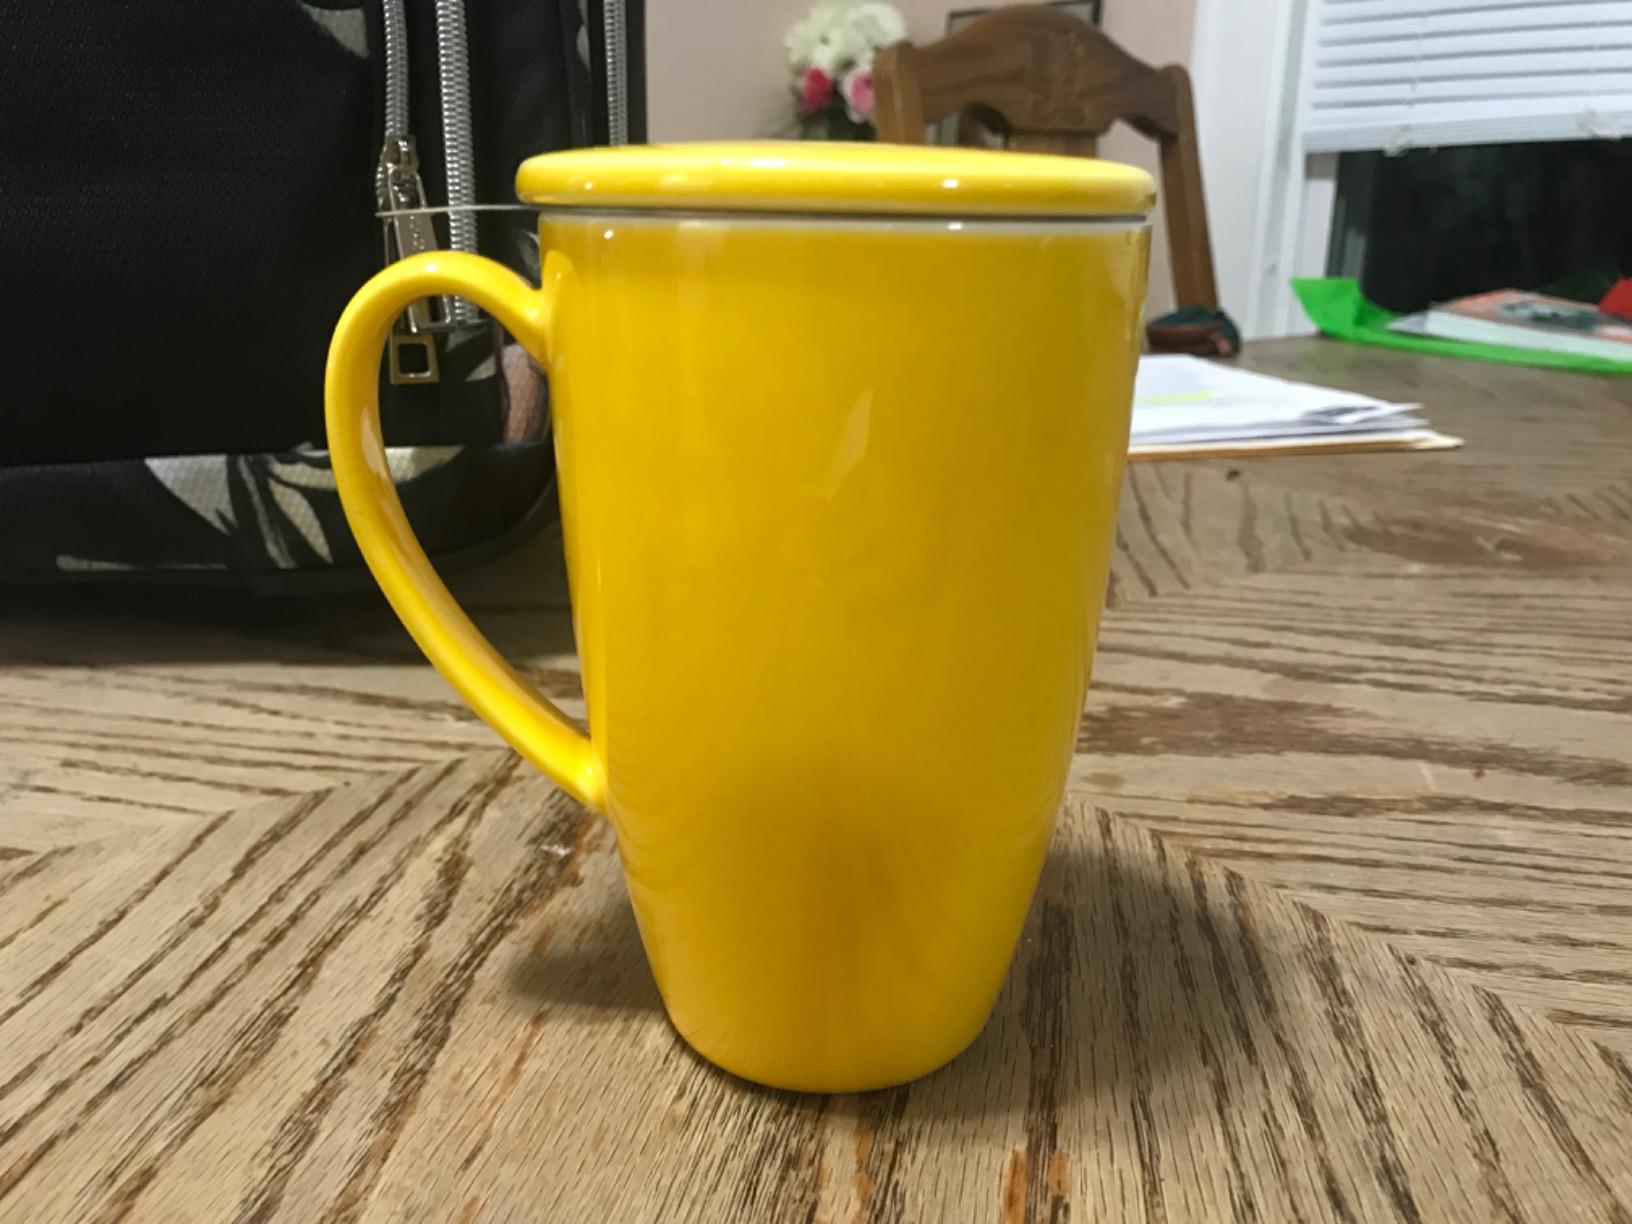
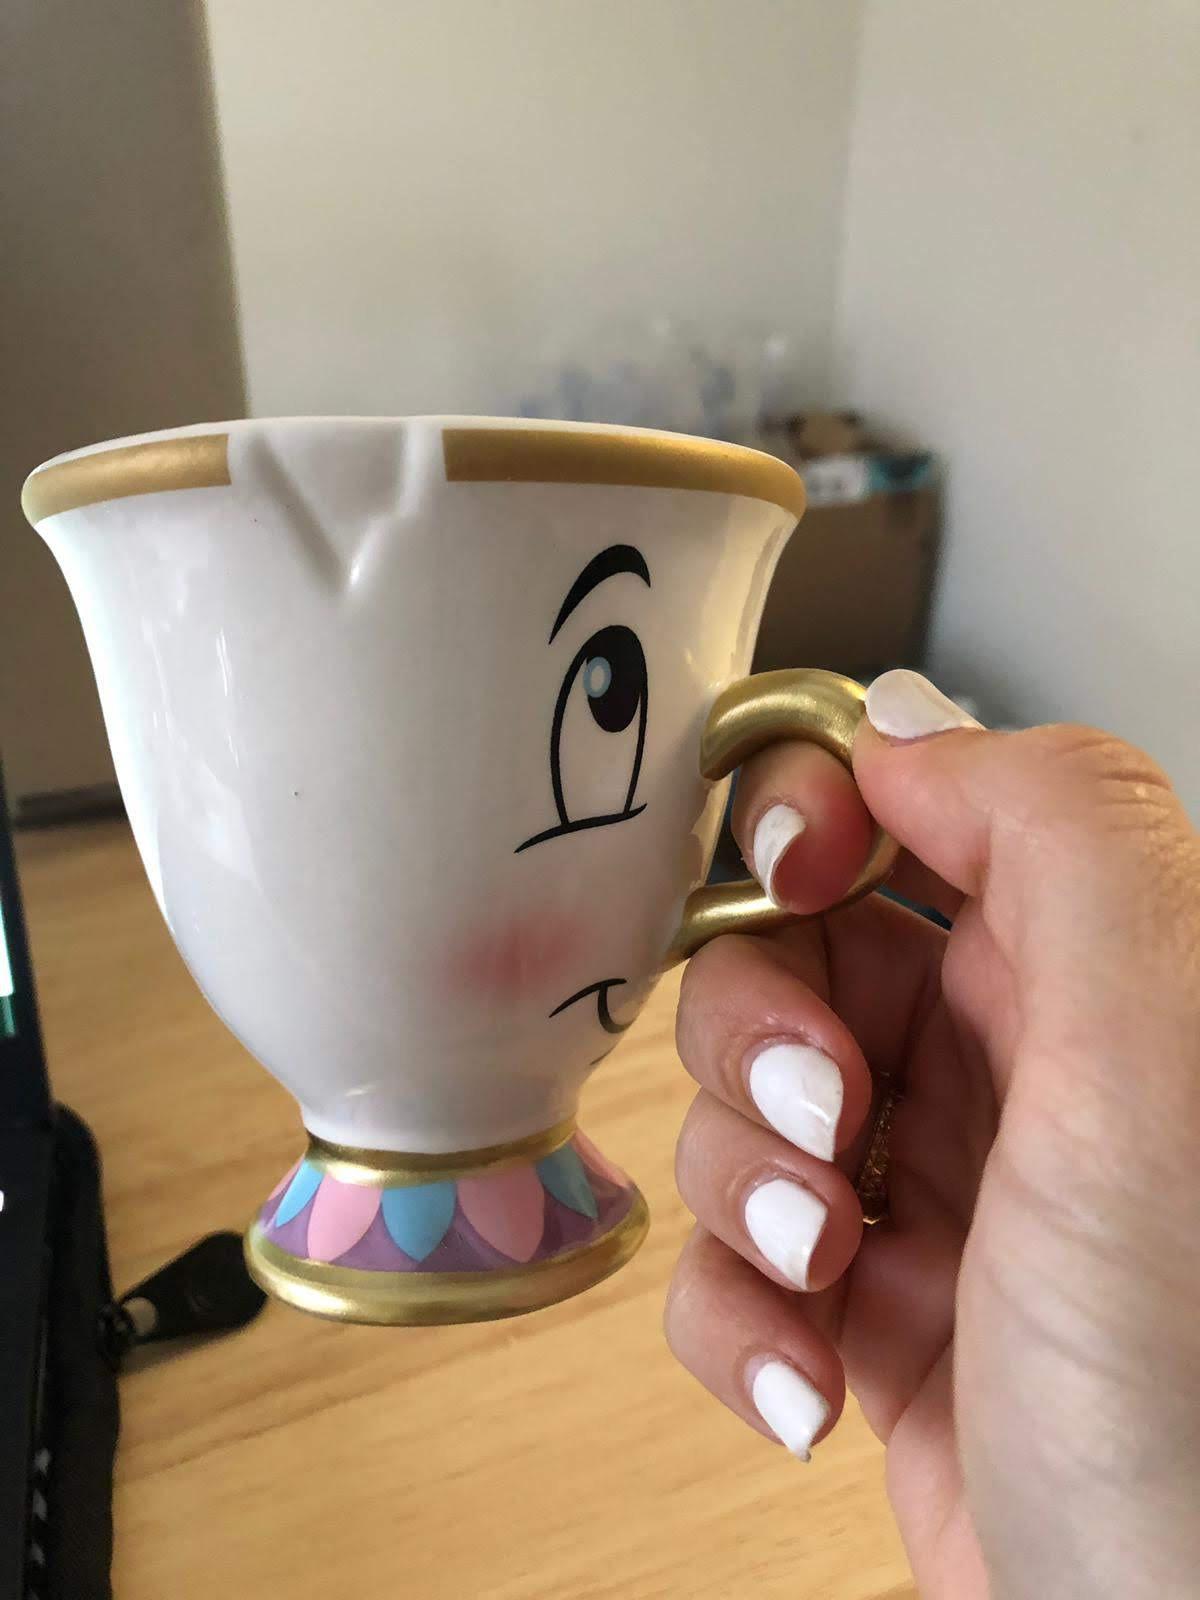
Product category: items_mug
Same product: no